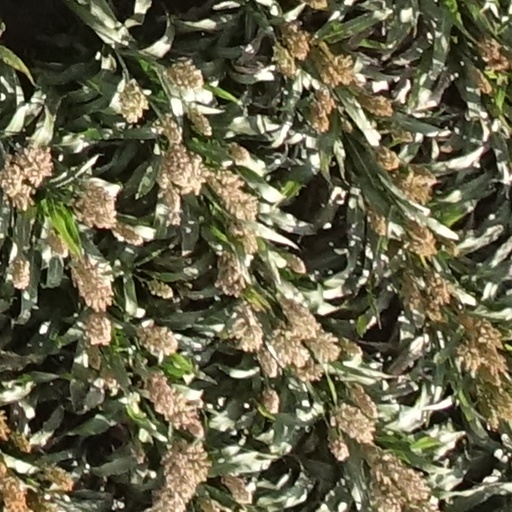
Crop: sorghum